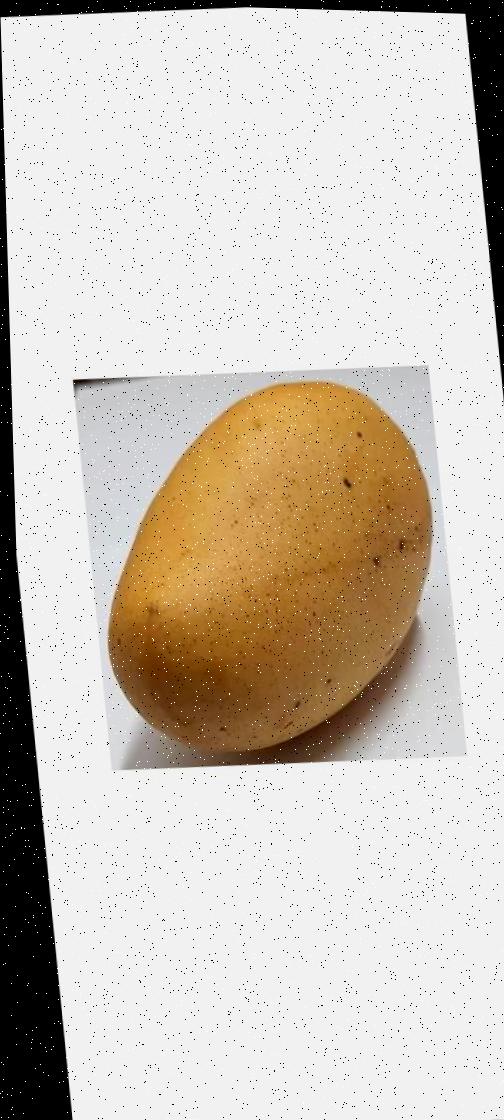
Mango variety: Katimon